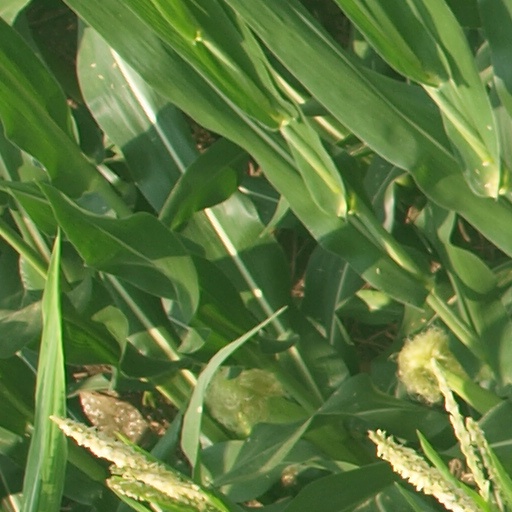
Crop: maize; corn